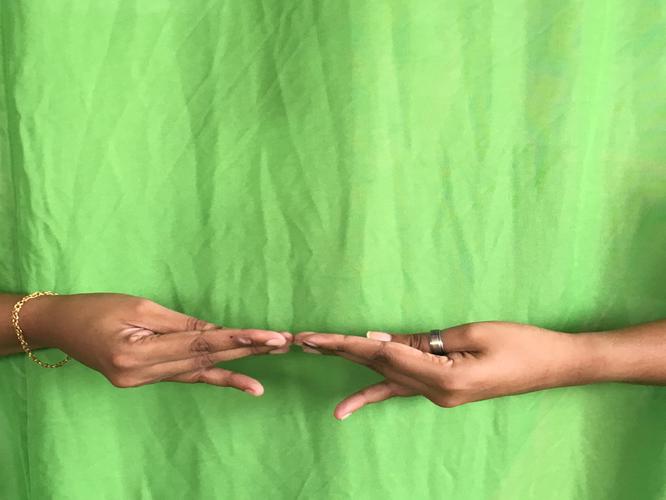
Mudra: Khatva
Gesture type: double_hand